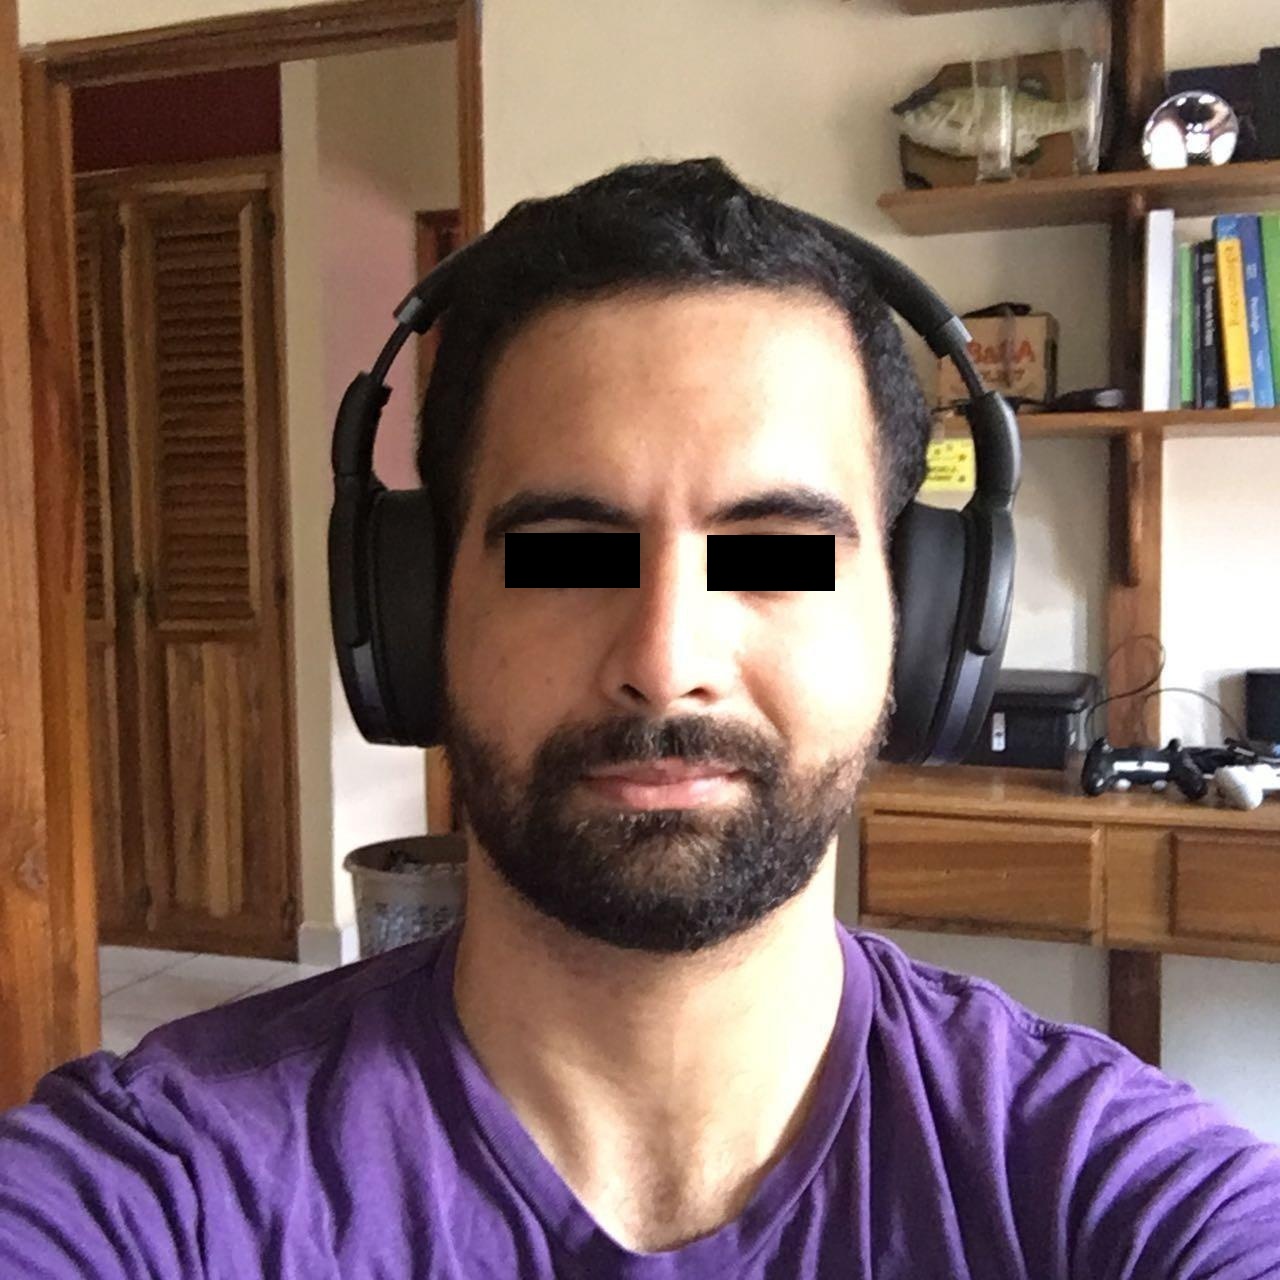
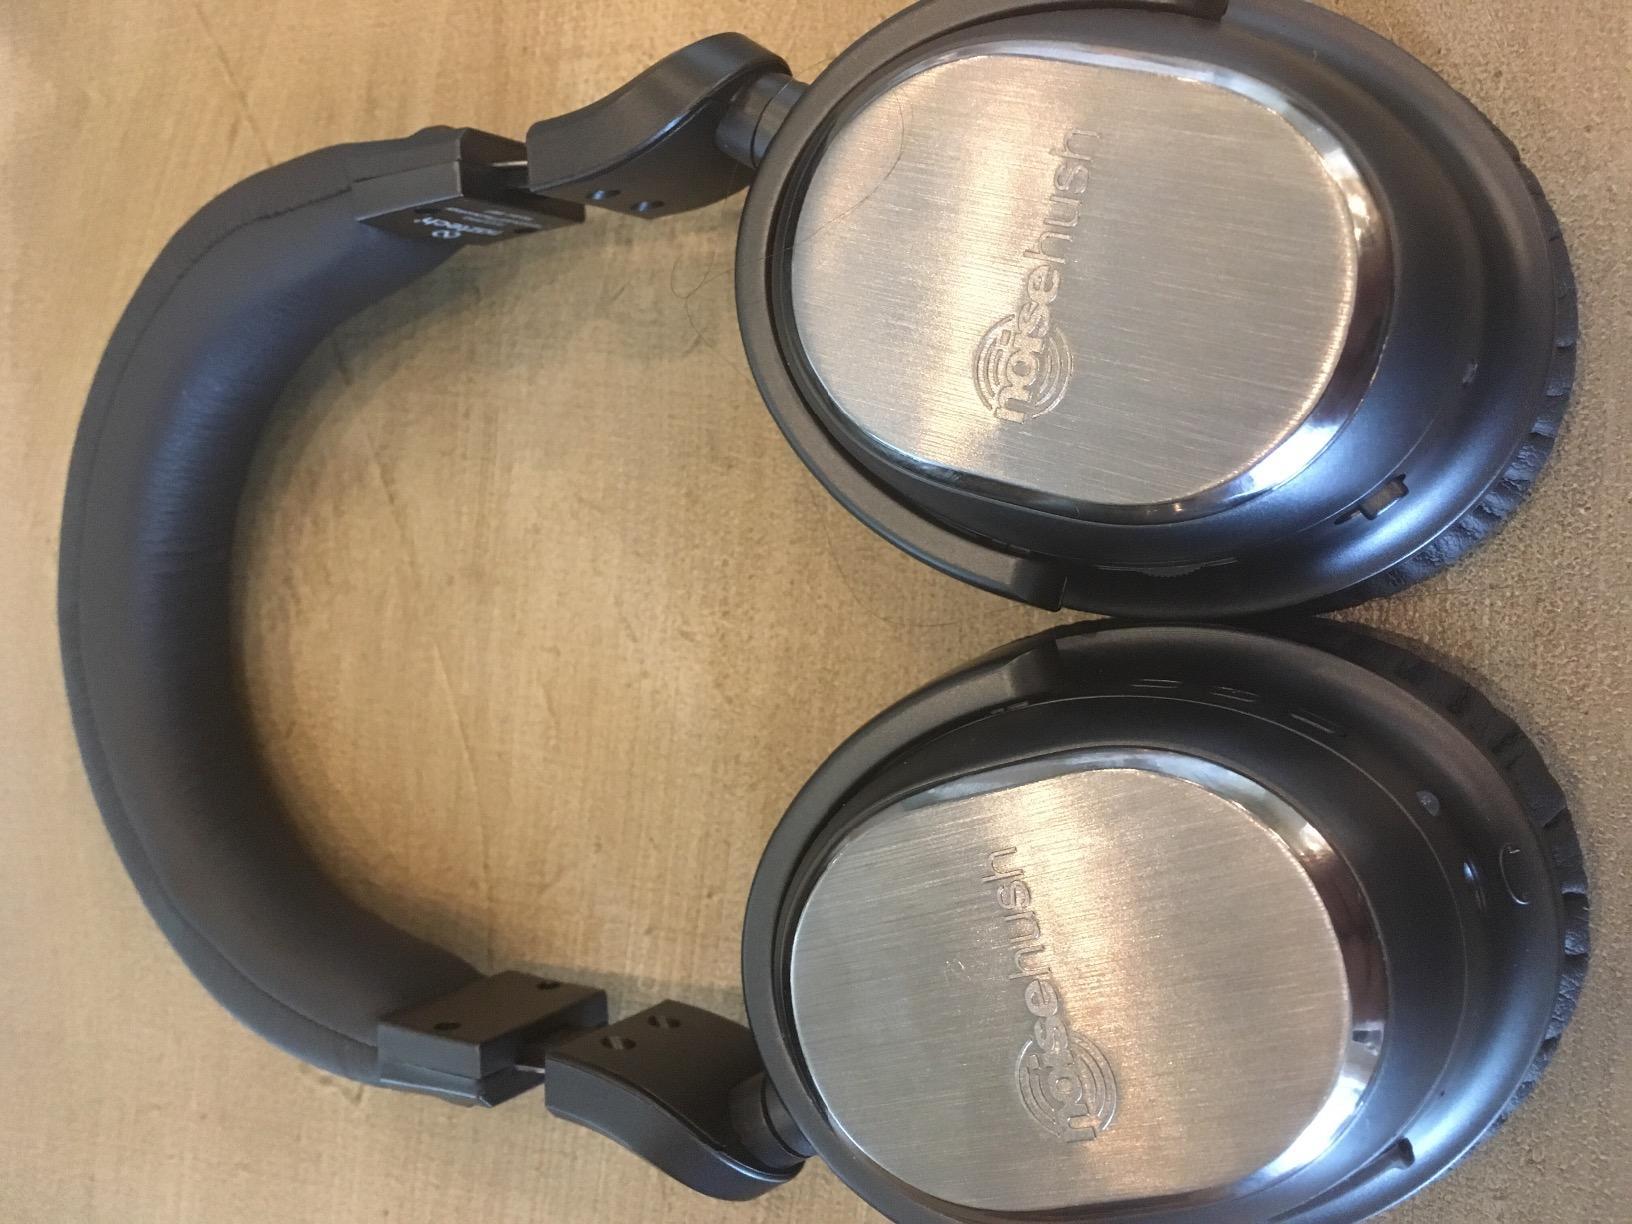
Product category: headphones
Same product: no